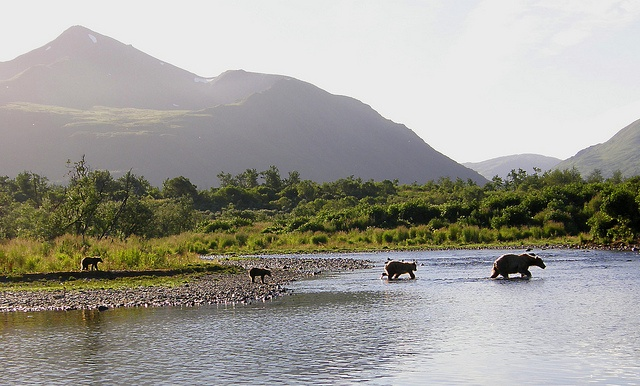
Four brown bears are walking through a stream.
A group of large mammals cross a wet river
Pair of elephants descending into river with landscape behind.
A couple of elephants that are standing in the water.
Wild animals in their natural habitat cross a river.